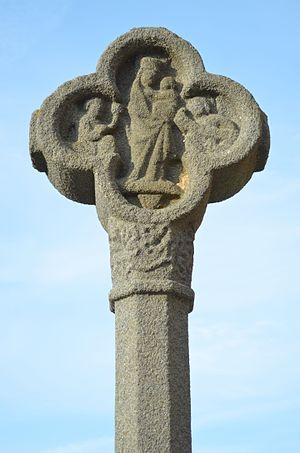
Croix du 15e siècle - Grand-Fougeray (Ille-et-Vilaine) This building is indexed in the Base Mérimée, a database of architectural heritage maintained by the French Ministry of Culture,
La croix de Grand-Fougeray est une croix monumentale située devant la façade sud de l'église du bourg de la commune de Grand-Fougeray, dans le département français d'Ille-et-Vilaine, région Bretagne.